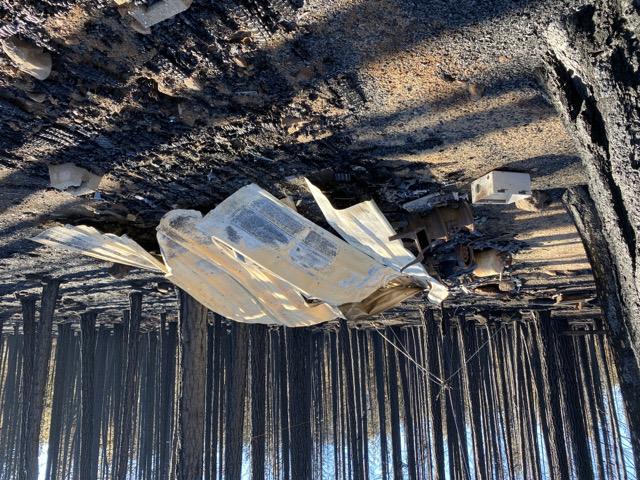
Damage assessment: destroyed